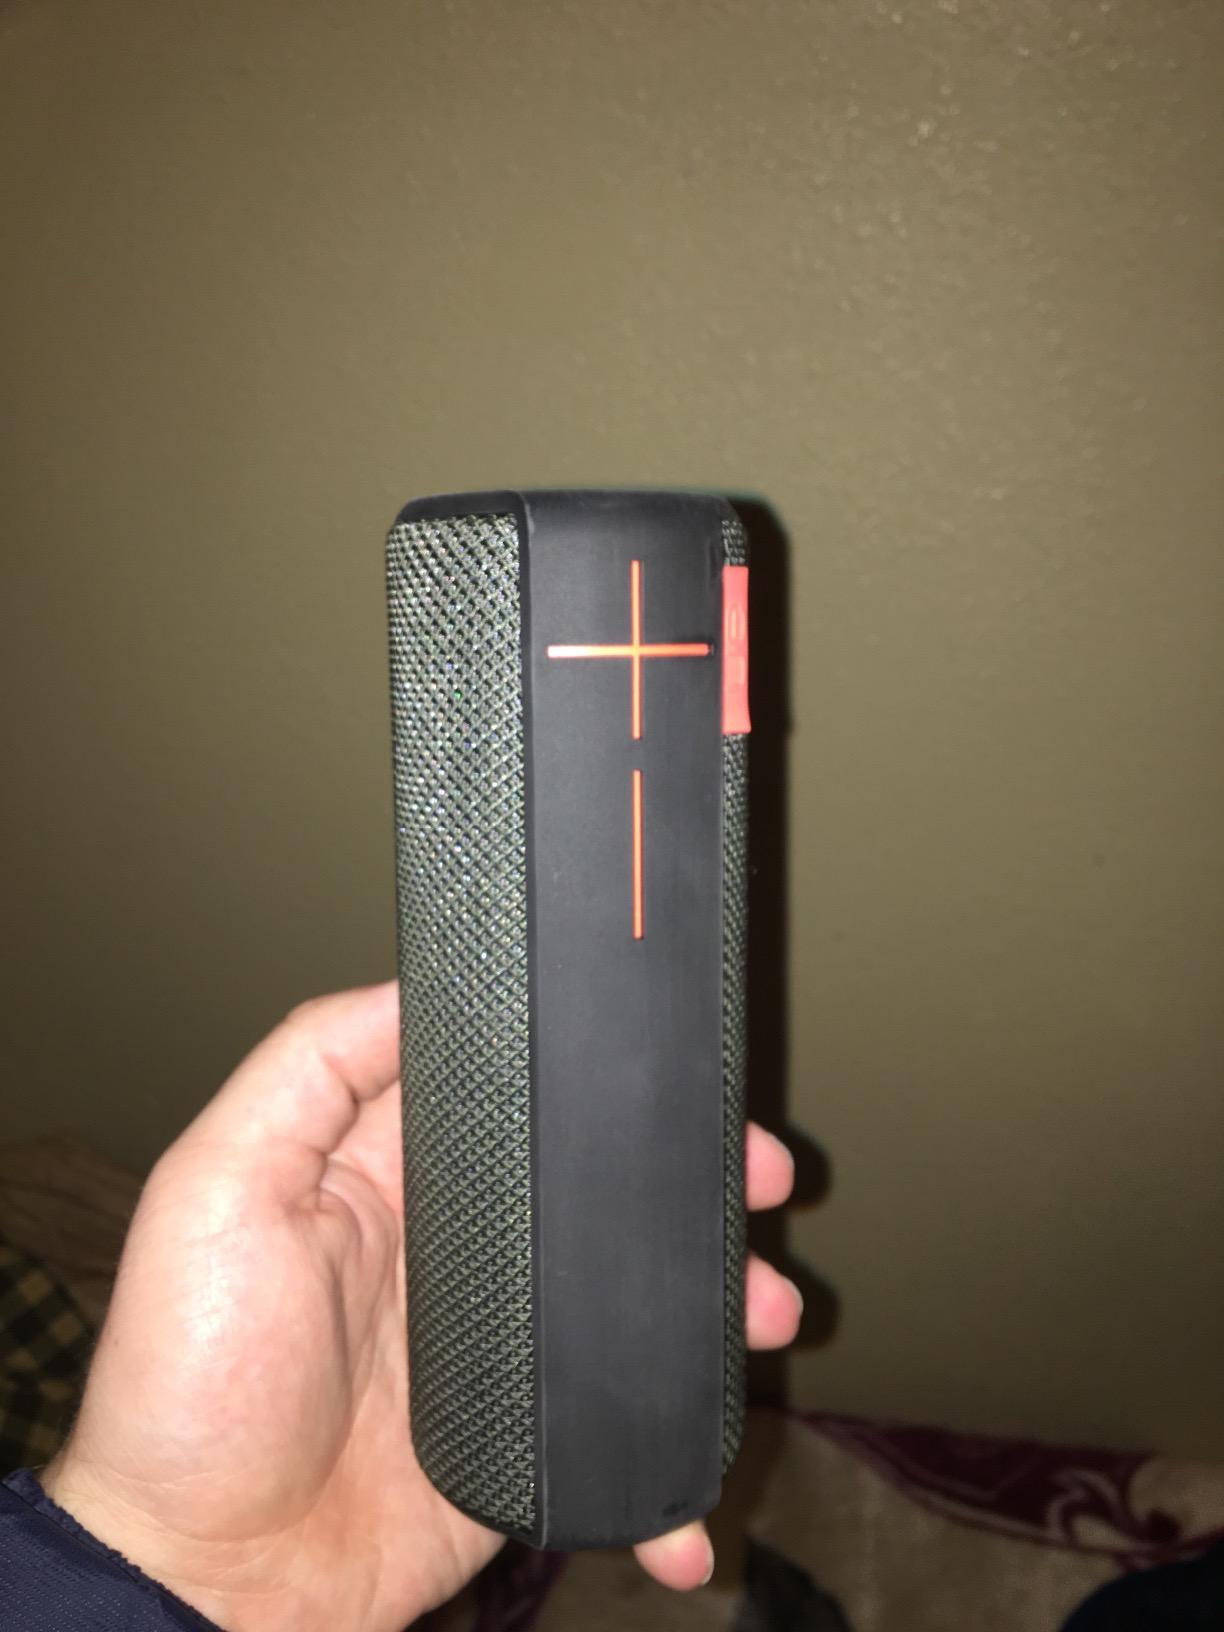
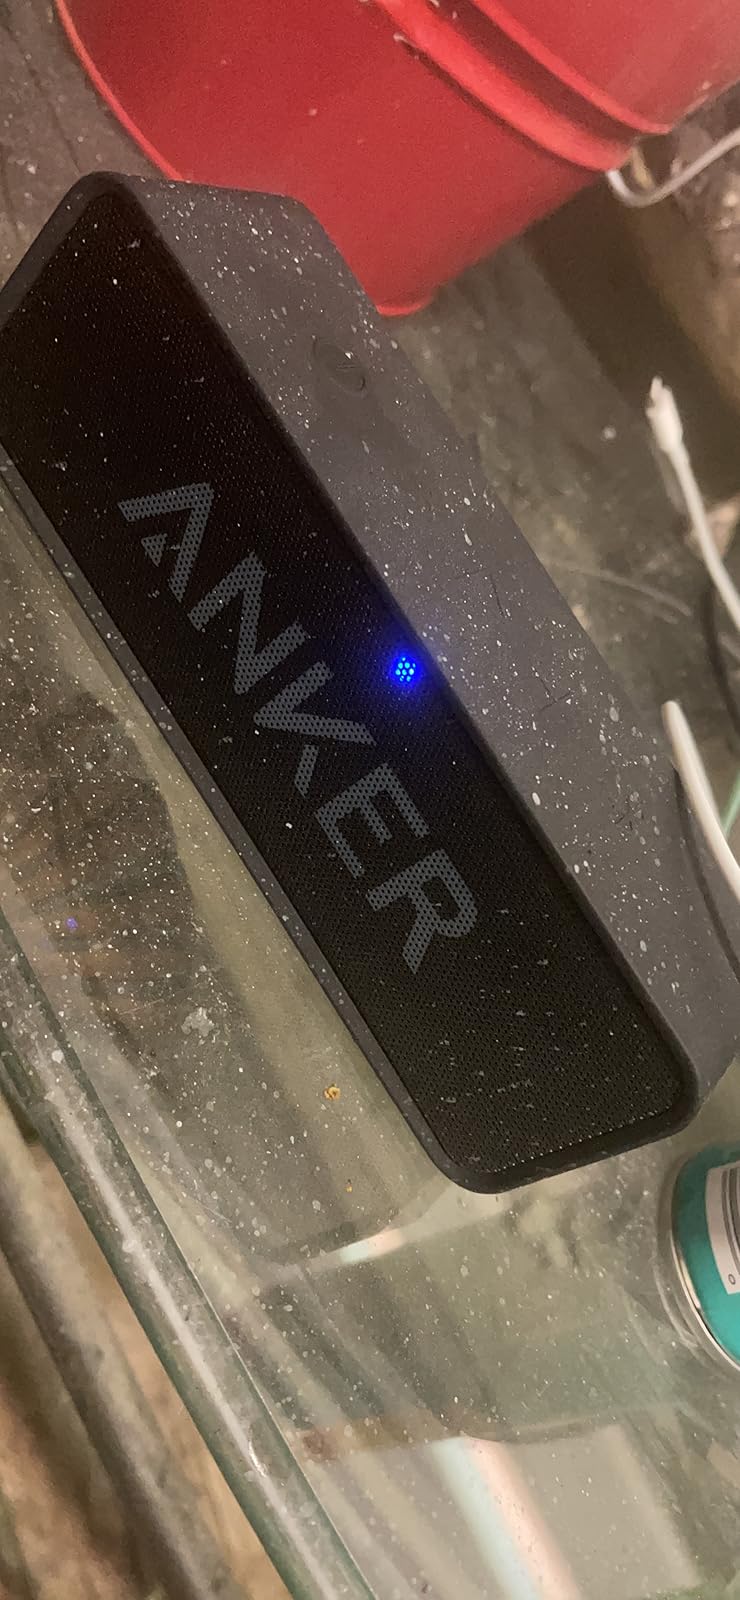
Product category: speaker
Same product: no